William H. Berry

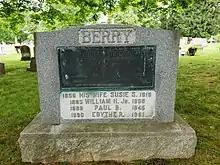
William H. Berry gravestone in Chester Rural Cemetery

His son, US Marine Major Benjamin S. Berry, served in World War I, and for his actions on June 6, 1918, in the Battle of Belleau Wood was awarded the Distinguished Service Cross, the Navy Cross, and the Croix de Guerre from the government of France.